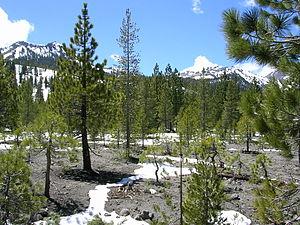
Le parc national volcanique de Lassen, parfois appelé parc national Lassen Volcanic, est un parc national américain caractérisé par ses paysages volcaniques. Couvrant une superficie de 429 km², il est situé dans une zone montagneuse et boisée au nord de la Californie à la jonction des comtés de Lassen, Plumas, Shasta et Tehama.